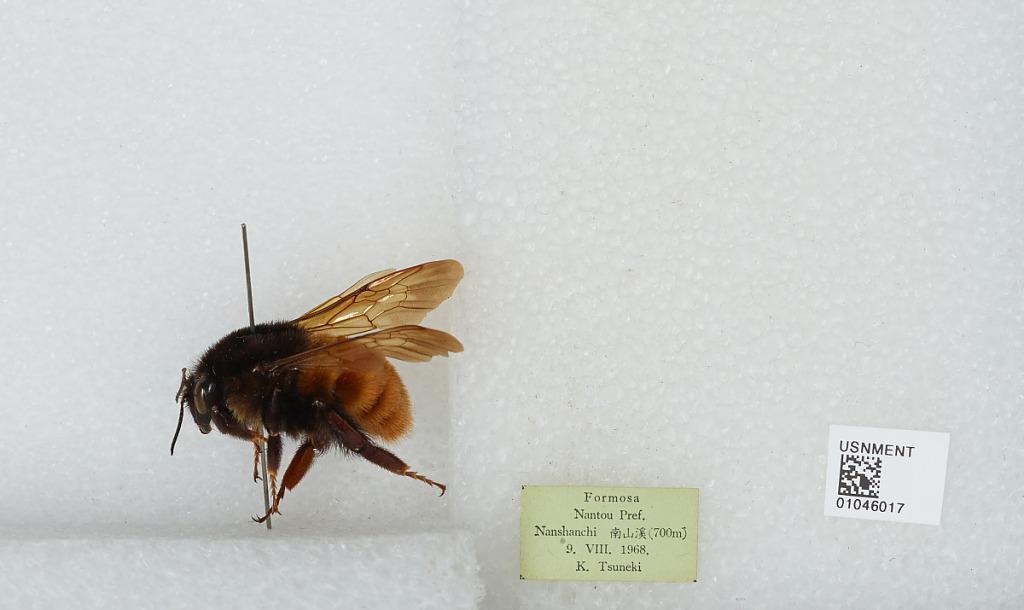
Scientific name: Bombus sp.
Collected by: K. Tsuneki
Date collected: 1968-8-9
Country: Taiwan
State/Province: Taiwan
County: Nantou
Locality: Nanshanchi